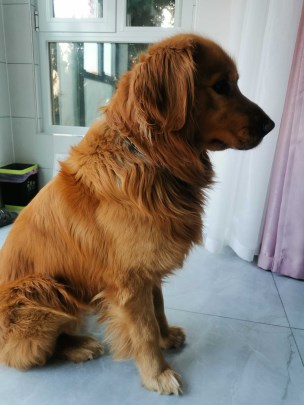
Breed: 5355-n000126-golden_retriever